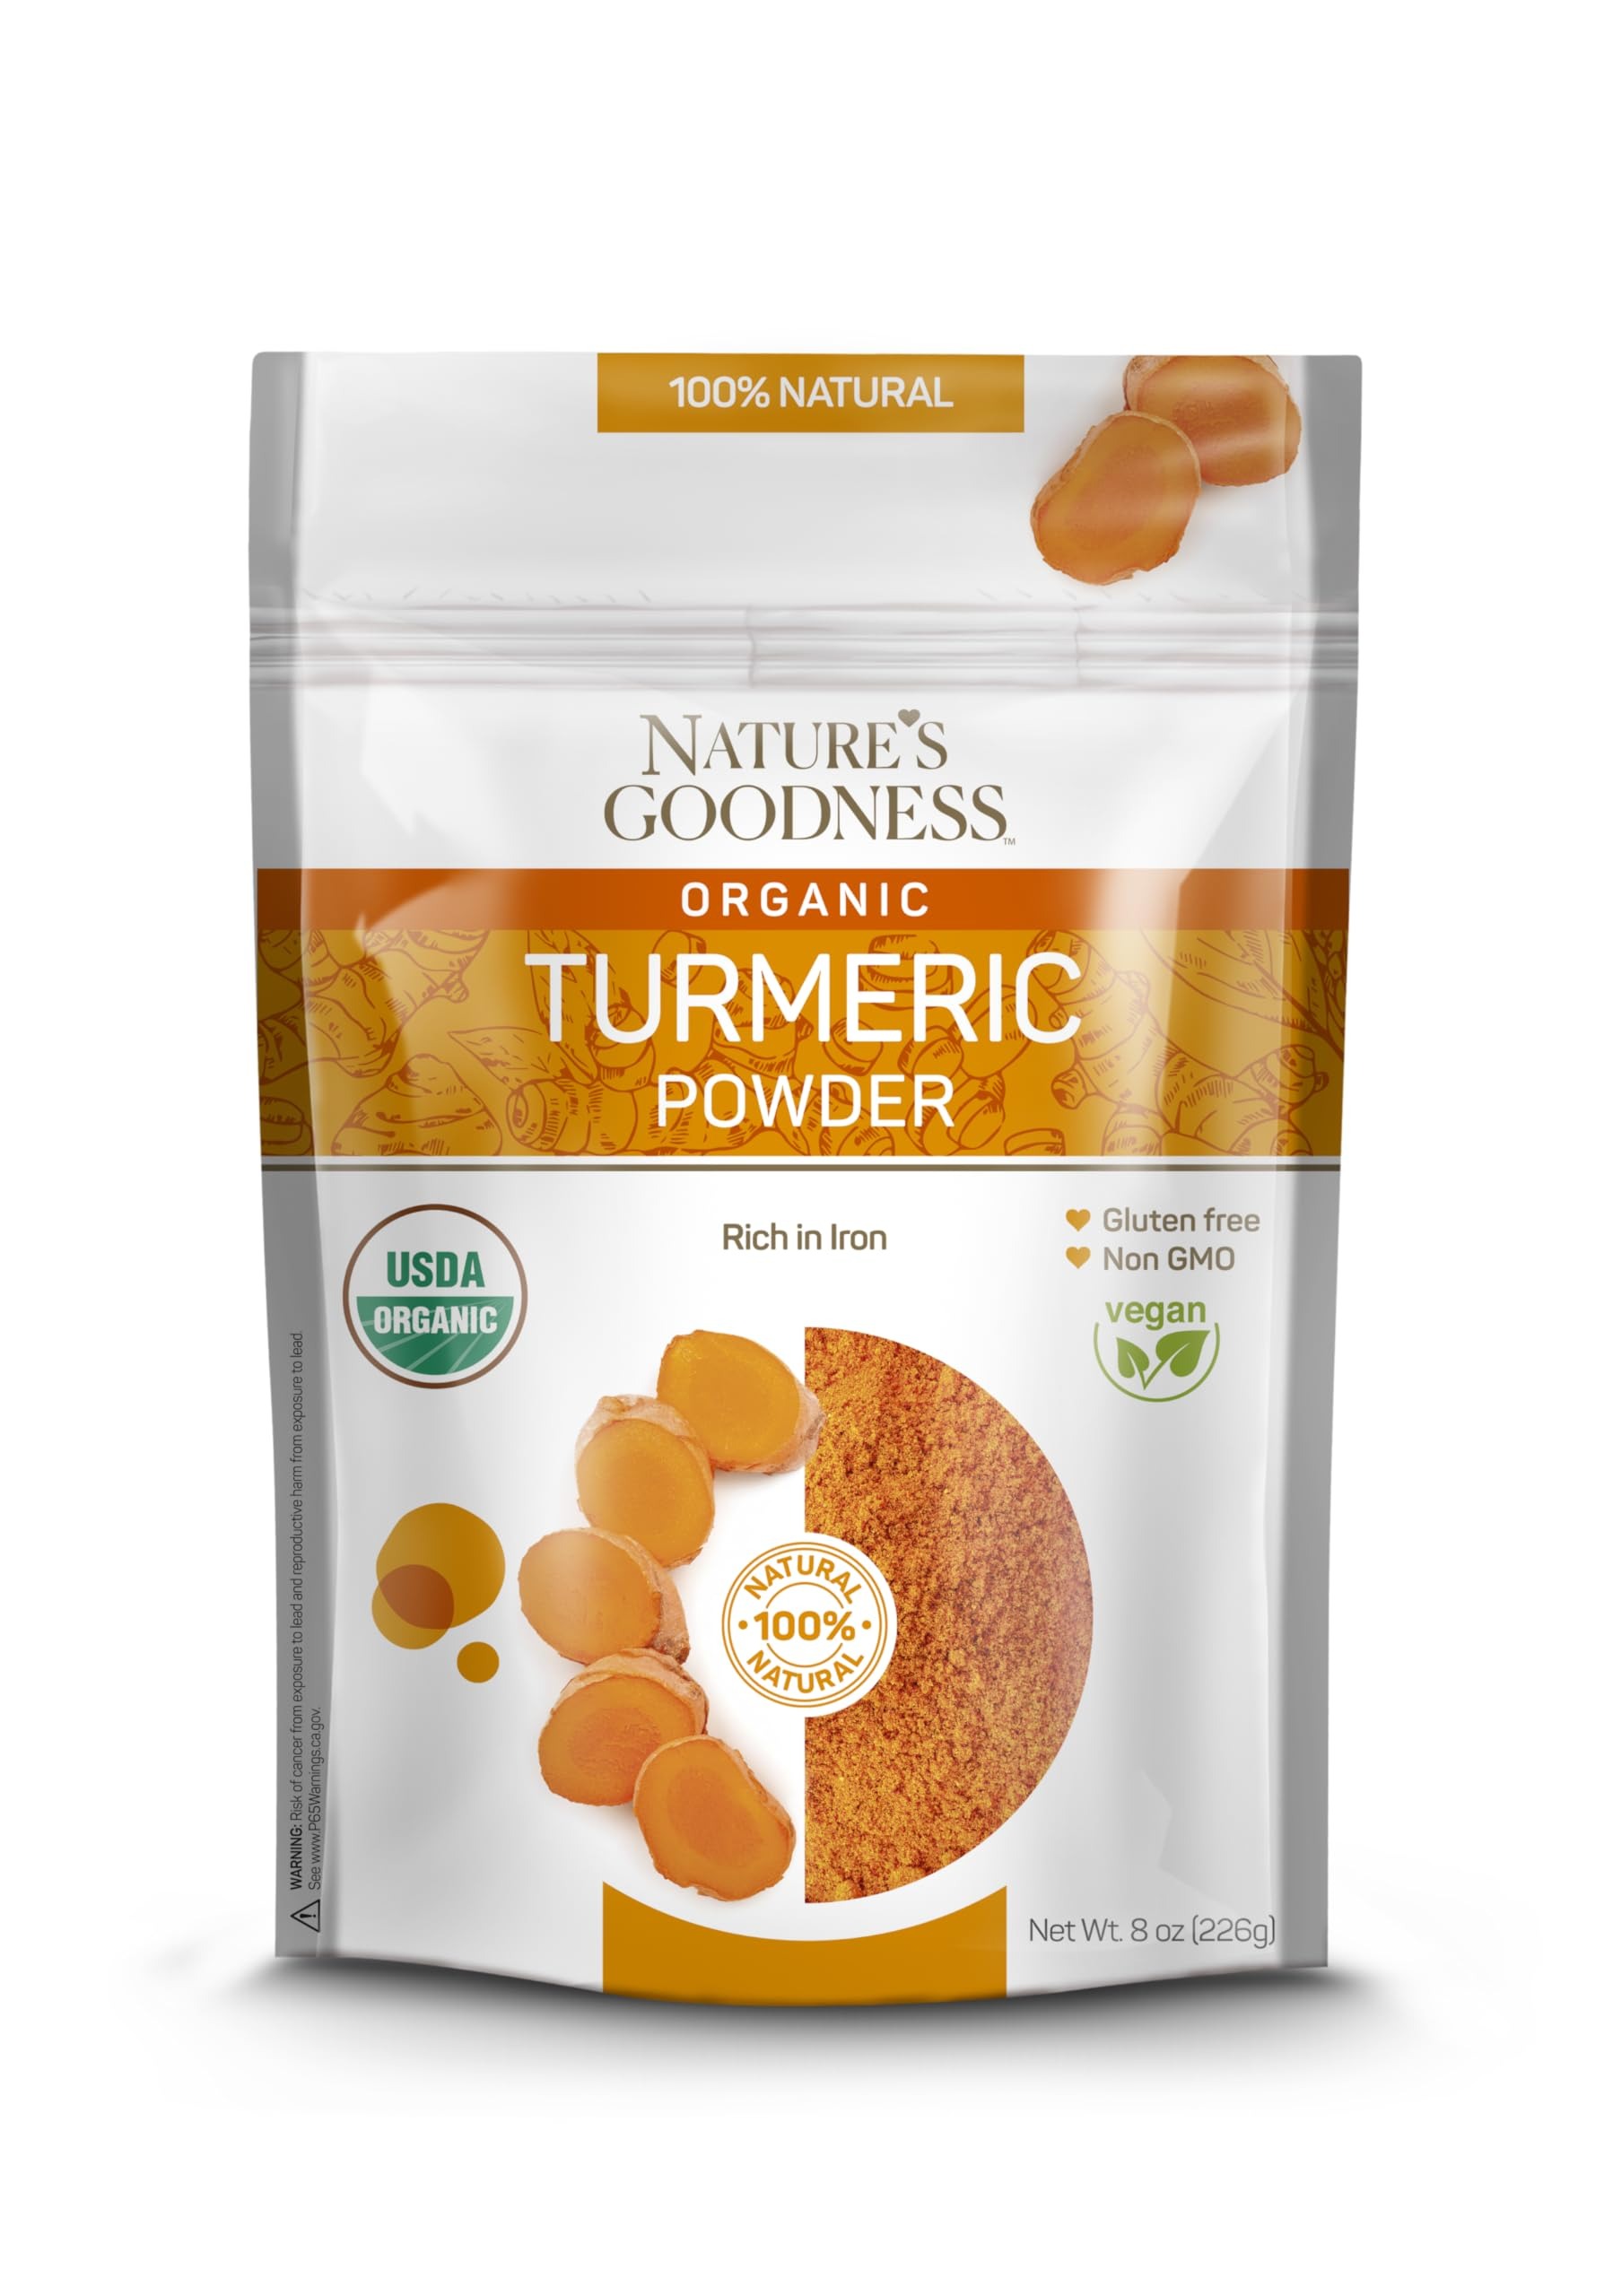
Item Name: Nature's Goodness Organic Turmeric Powder – 8 oz - Anti-Inflammatory Superfood for Joint Health, Immune Support, Digestion, and Antioxidant Boost
Bullet Point 1: RICH IN IRON – Nature's Goodness provides the purest, organic, and healthy turmeric powder naturally rich in iron, which is known to help form red blood cells, reduce fatigue, assist oxygen transportation, and give the immune system a boost. It also contains manganese and phosphorus, which contributes to normal cell membrane functioning, providing wellness for a healthy life.
Bullet Point 2: DELICIOUS AND SPICY – if you are a vegan and like a touch of spice, Nature's Goodness Organic Turmeric Powder is the perfect product. Turmeric has been used in Indian and Asian cooking for generations due to its distinctive peppery taste and inviting, rich orange color. Ideal for curry, soups, rice, and other recipes.
Bullet Point 3: ANTIOXIDANT – Turmeric, also known as curcuma, is world-renowned for being a powerful superfood with antioxidants that support healthy joint function and digestive, skin, and brain health.
Bullet Point 4: PREMIUM QUALITY & GLUTEN FREE – Nature's Goodness Turmeric Powder is made of carefully selected for premium quality. It is naturally non-GMO and gluten-free. Packaged in a resealable stand-up pouch makes, it is convenient to use, store and keep fresh. Add our premium quality turmeric powder to your daily life by adding to a shake, soup or favorite recipe.
Bullet Point 5: 8 Ounce - resealable package
Value: 8.0
Unit: Ounce

Price: 10.01